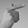
ASL letter: G